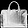
Label: Bag